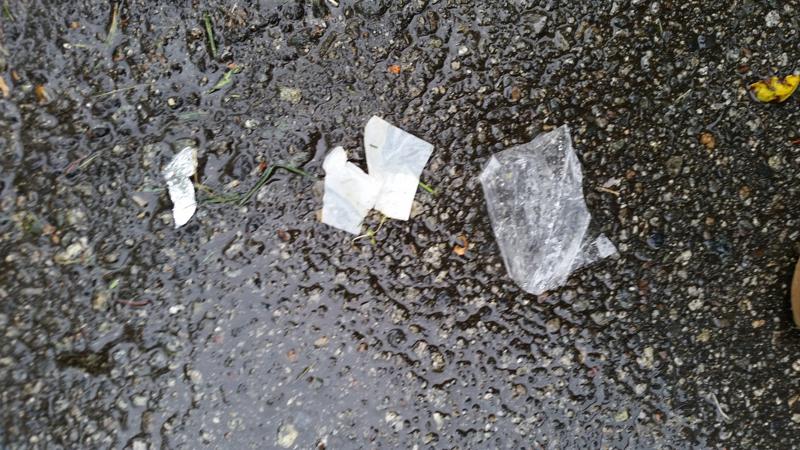
Waste category: trash